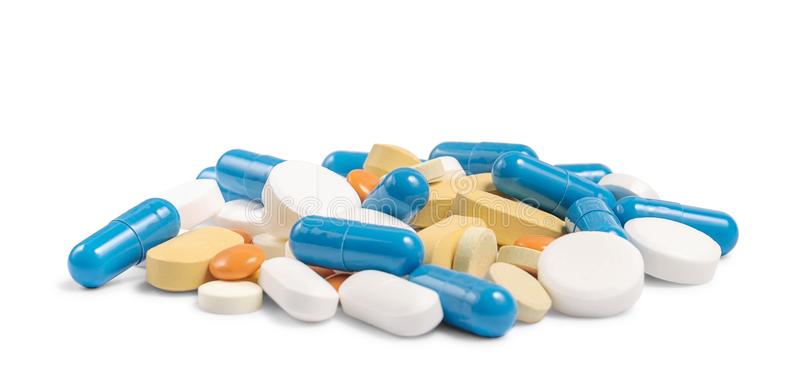
Label: plastic